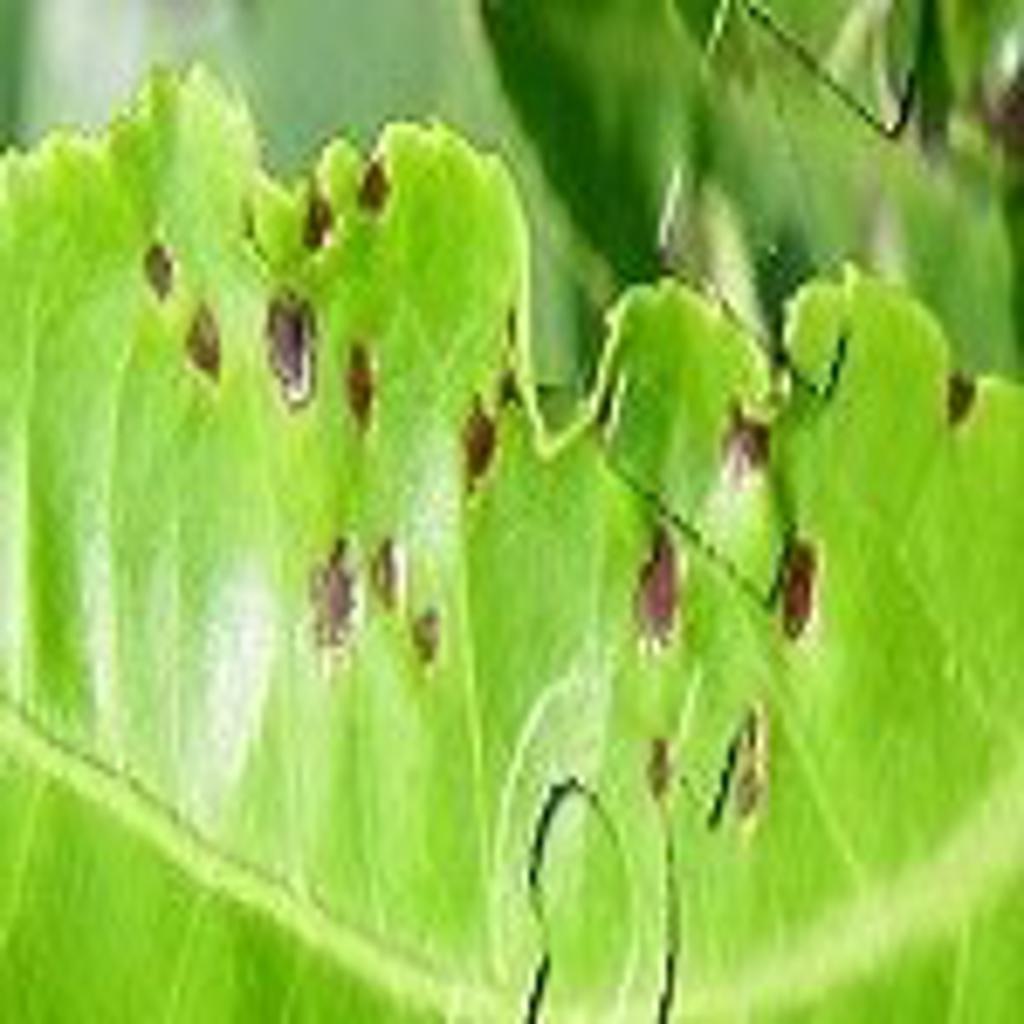
Label: Tea red scab